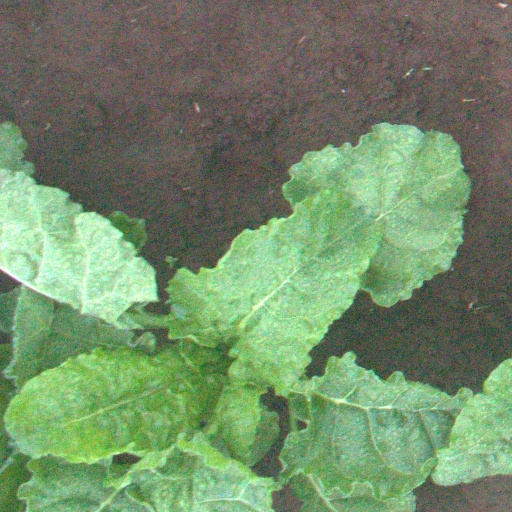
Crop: sugar beet